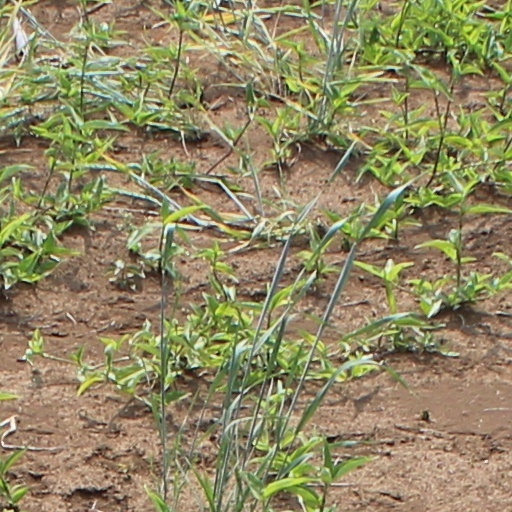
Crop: wheat